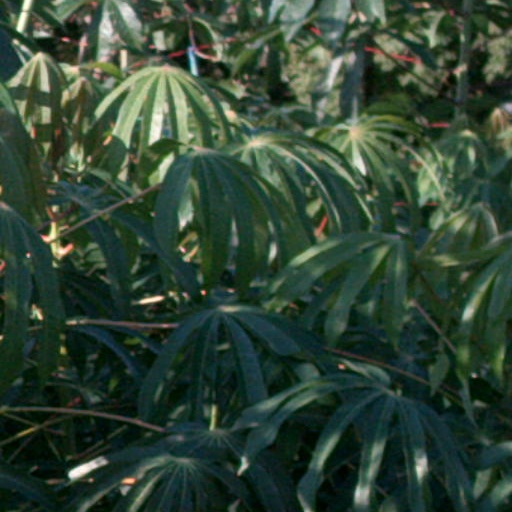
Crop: cassava